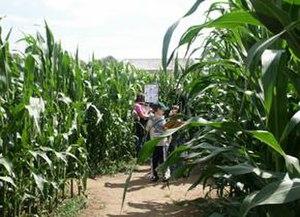
Labyrinthe végétal à VIGY http://vigy-labyrinthe.org/
Vigy est une commune française du département de la Moselle. C’est un village fleuri situé dans un cadre forestier protégé, possédant un riche patrimoine architectural rural. Vigy constitue un chef-lieu de canton. Ses habitants s’appellent les Torlas.